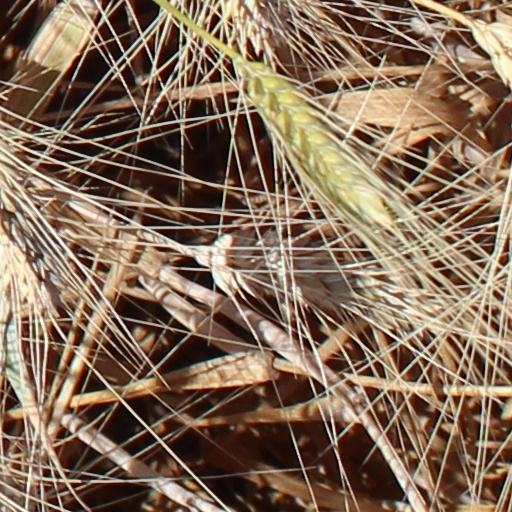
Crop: wheat